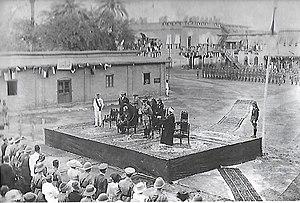
Couronnement de Fayçal à Bagdad en 1921.
Fayçal ben Hussein al-Hachimi, né le 20 mai 1885 à La Mecque et mort le 8 septembre 1933 à Berne, fils de Hussein ben Ali, chérif de La Mecque et roi du Hedjaz, il est lui-même le premier roi d'Irak sous le nom de Fayçal Iᵉʳ de 1921 à sa mort, après avoir été le premier et unique roi de Syrie du 7 mars au 27 juillet 1920.